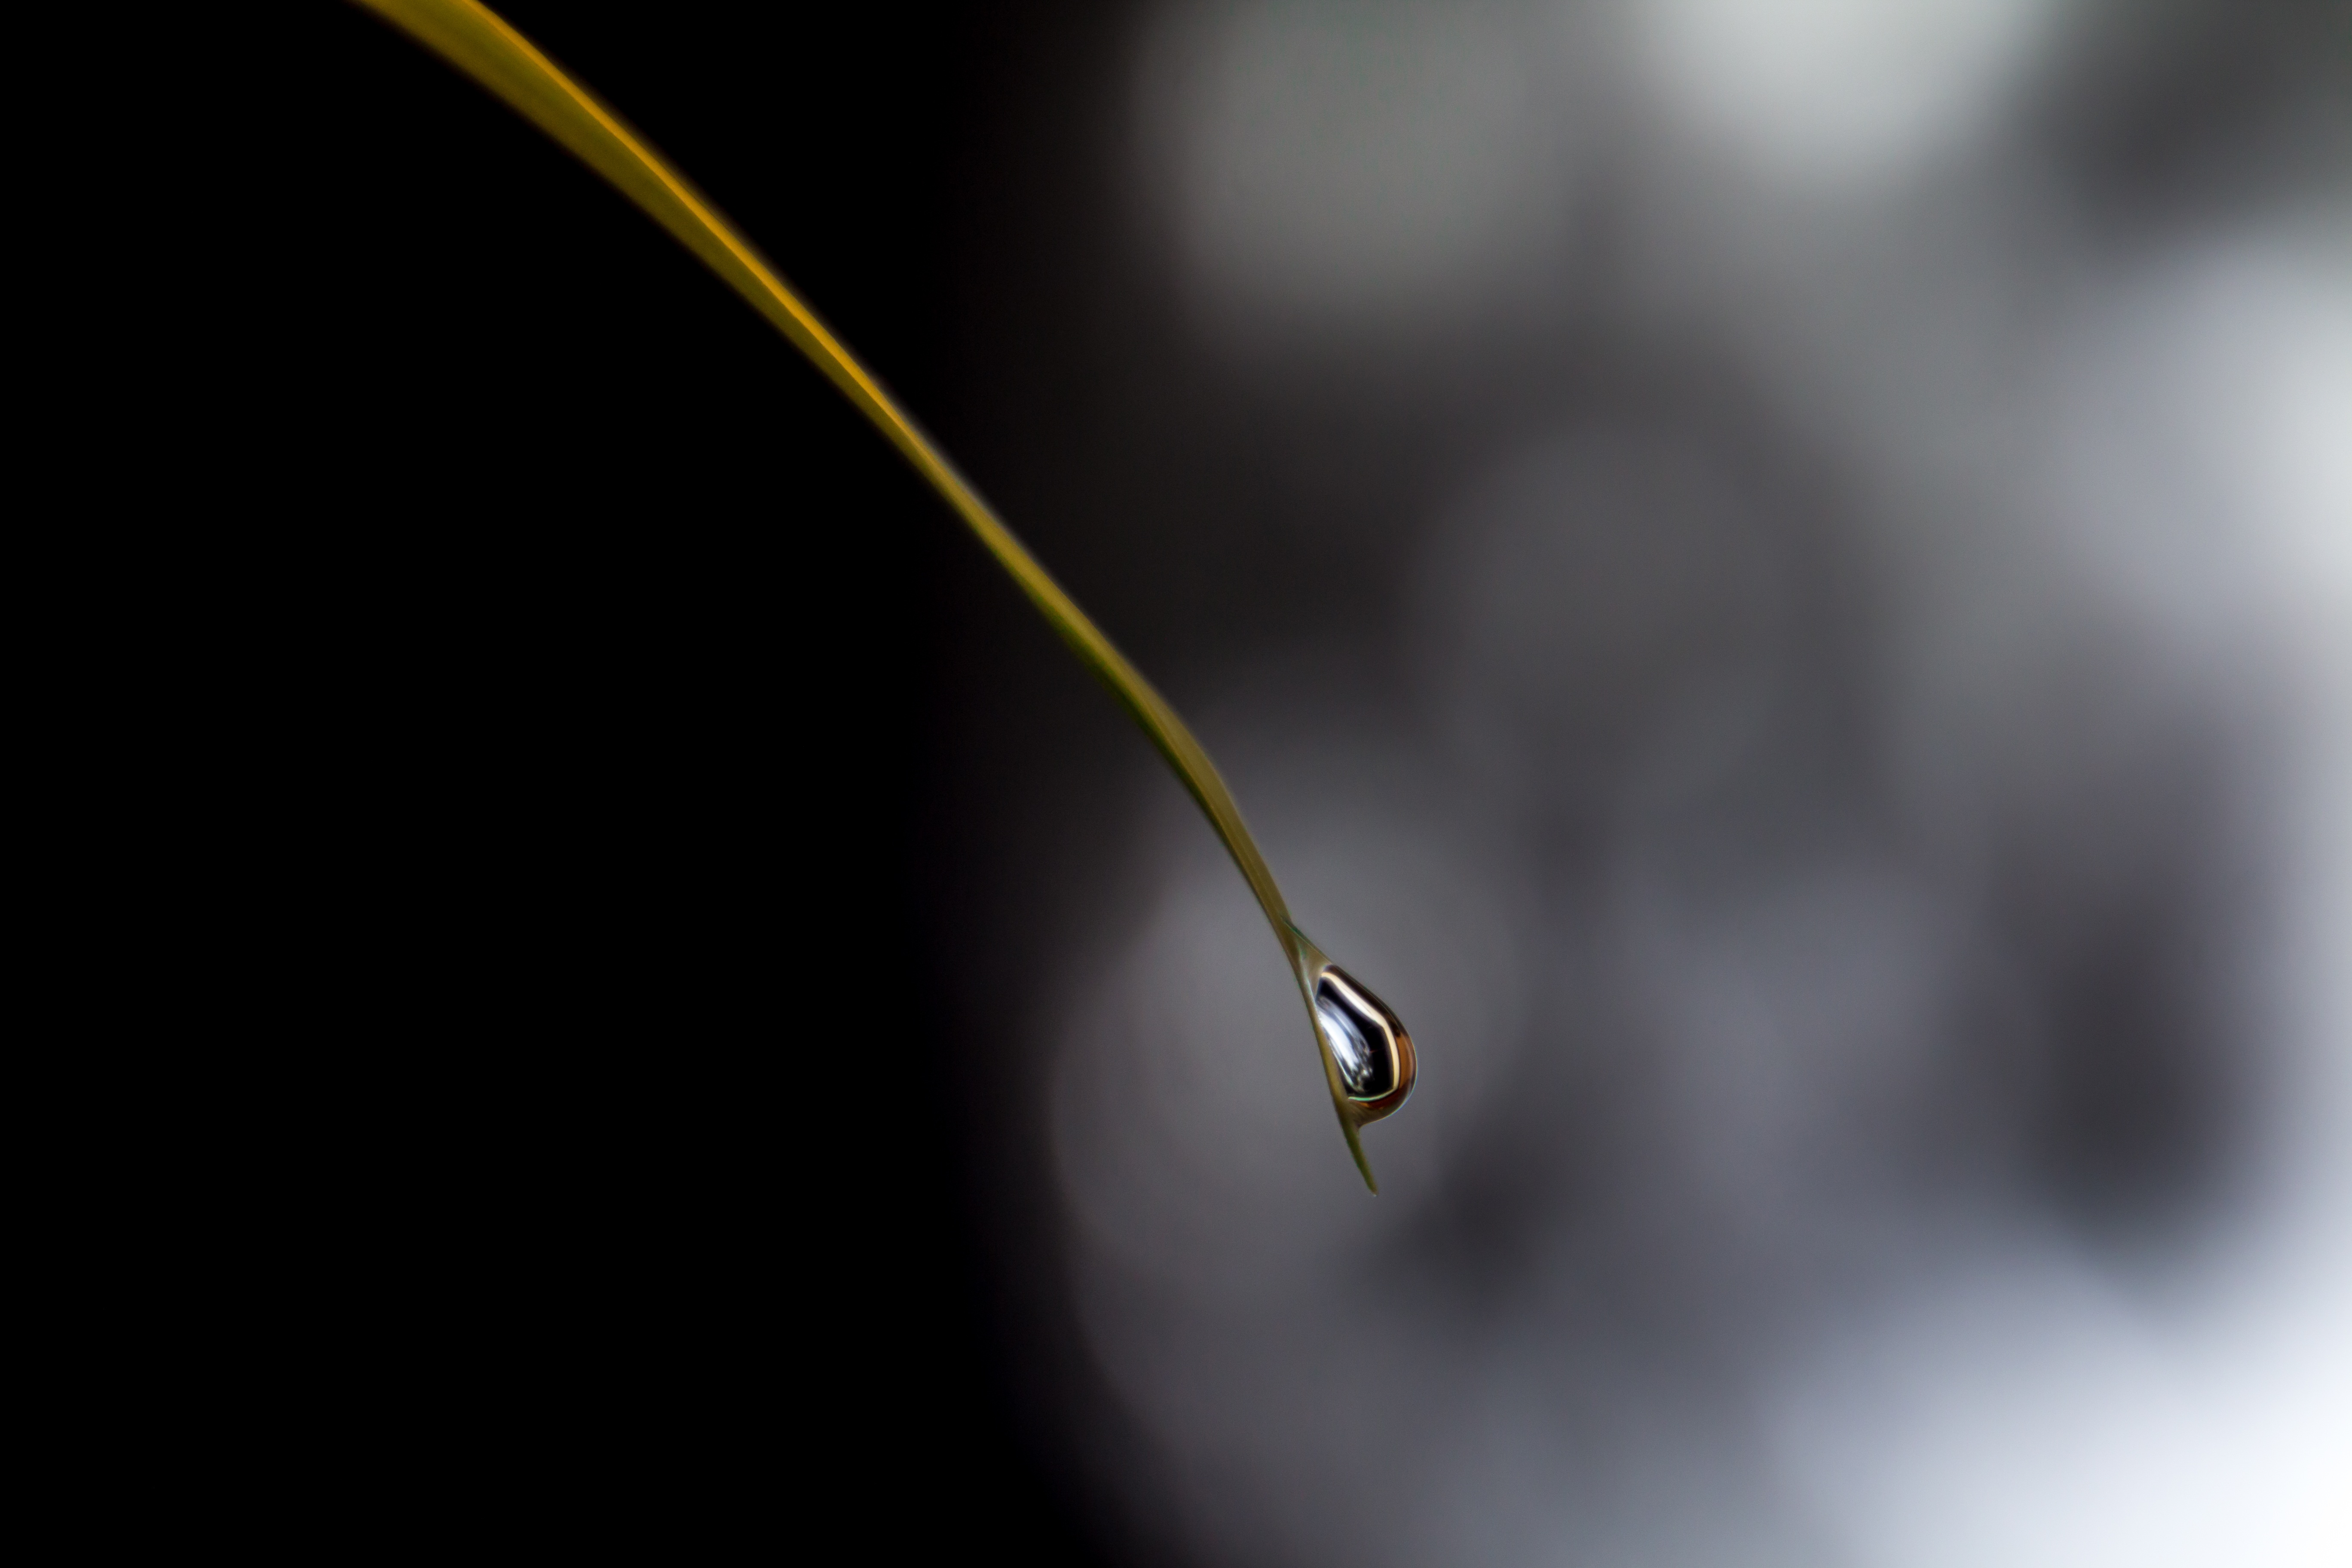
nature, branch, drop, dew, light, photography, sunlight, leaf, flower, line, green, reflection, macro, darkness, close, moon, close up, blade of grass, drop of water, moisture, macro photography, plant stem, computer wallpaper